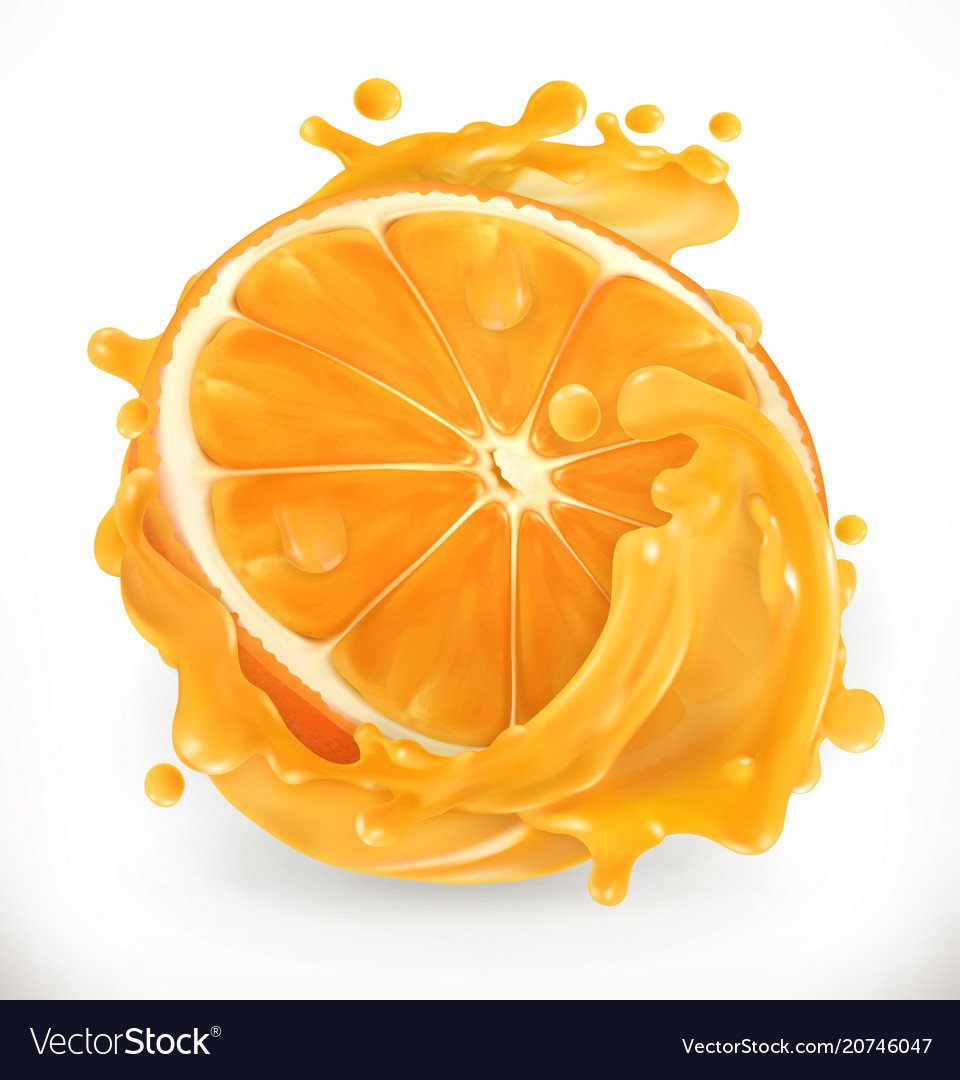
Label: Orange